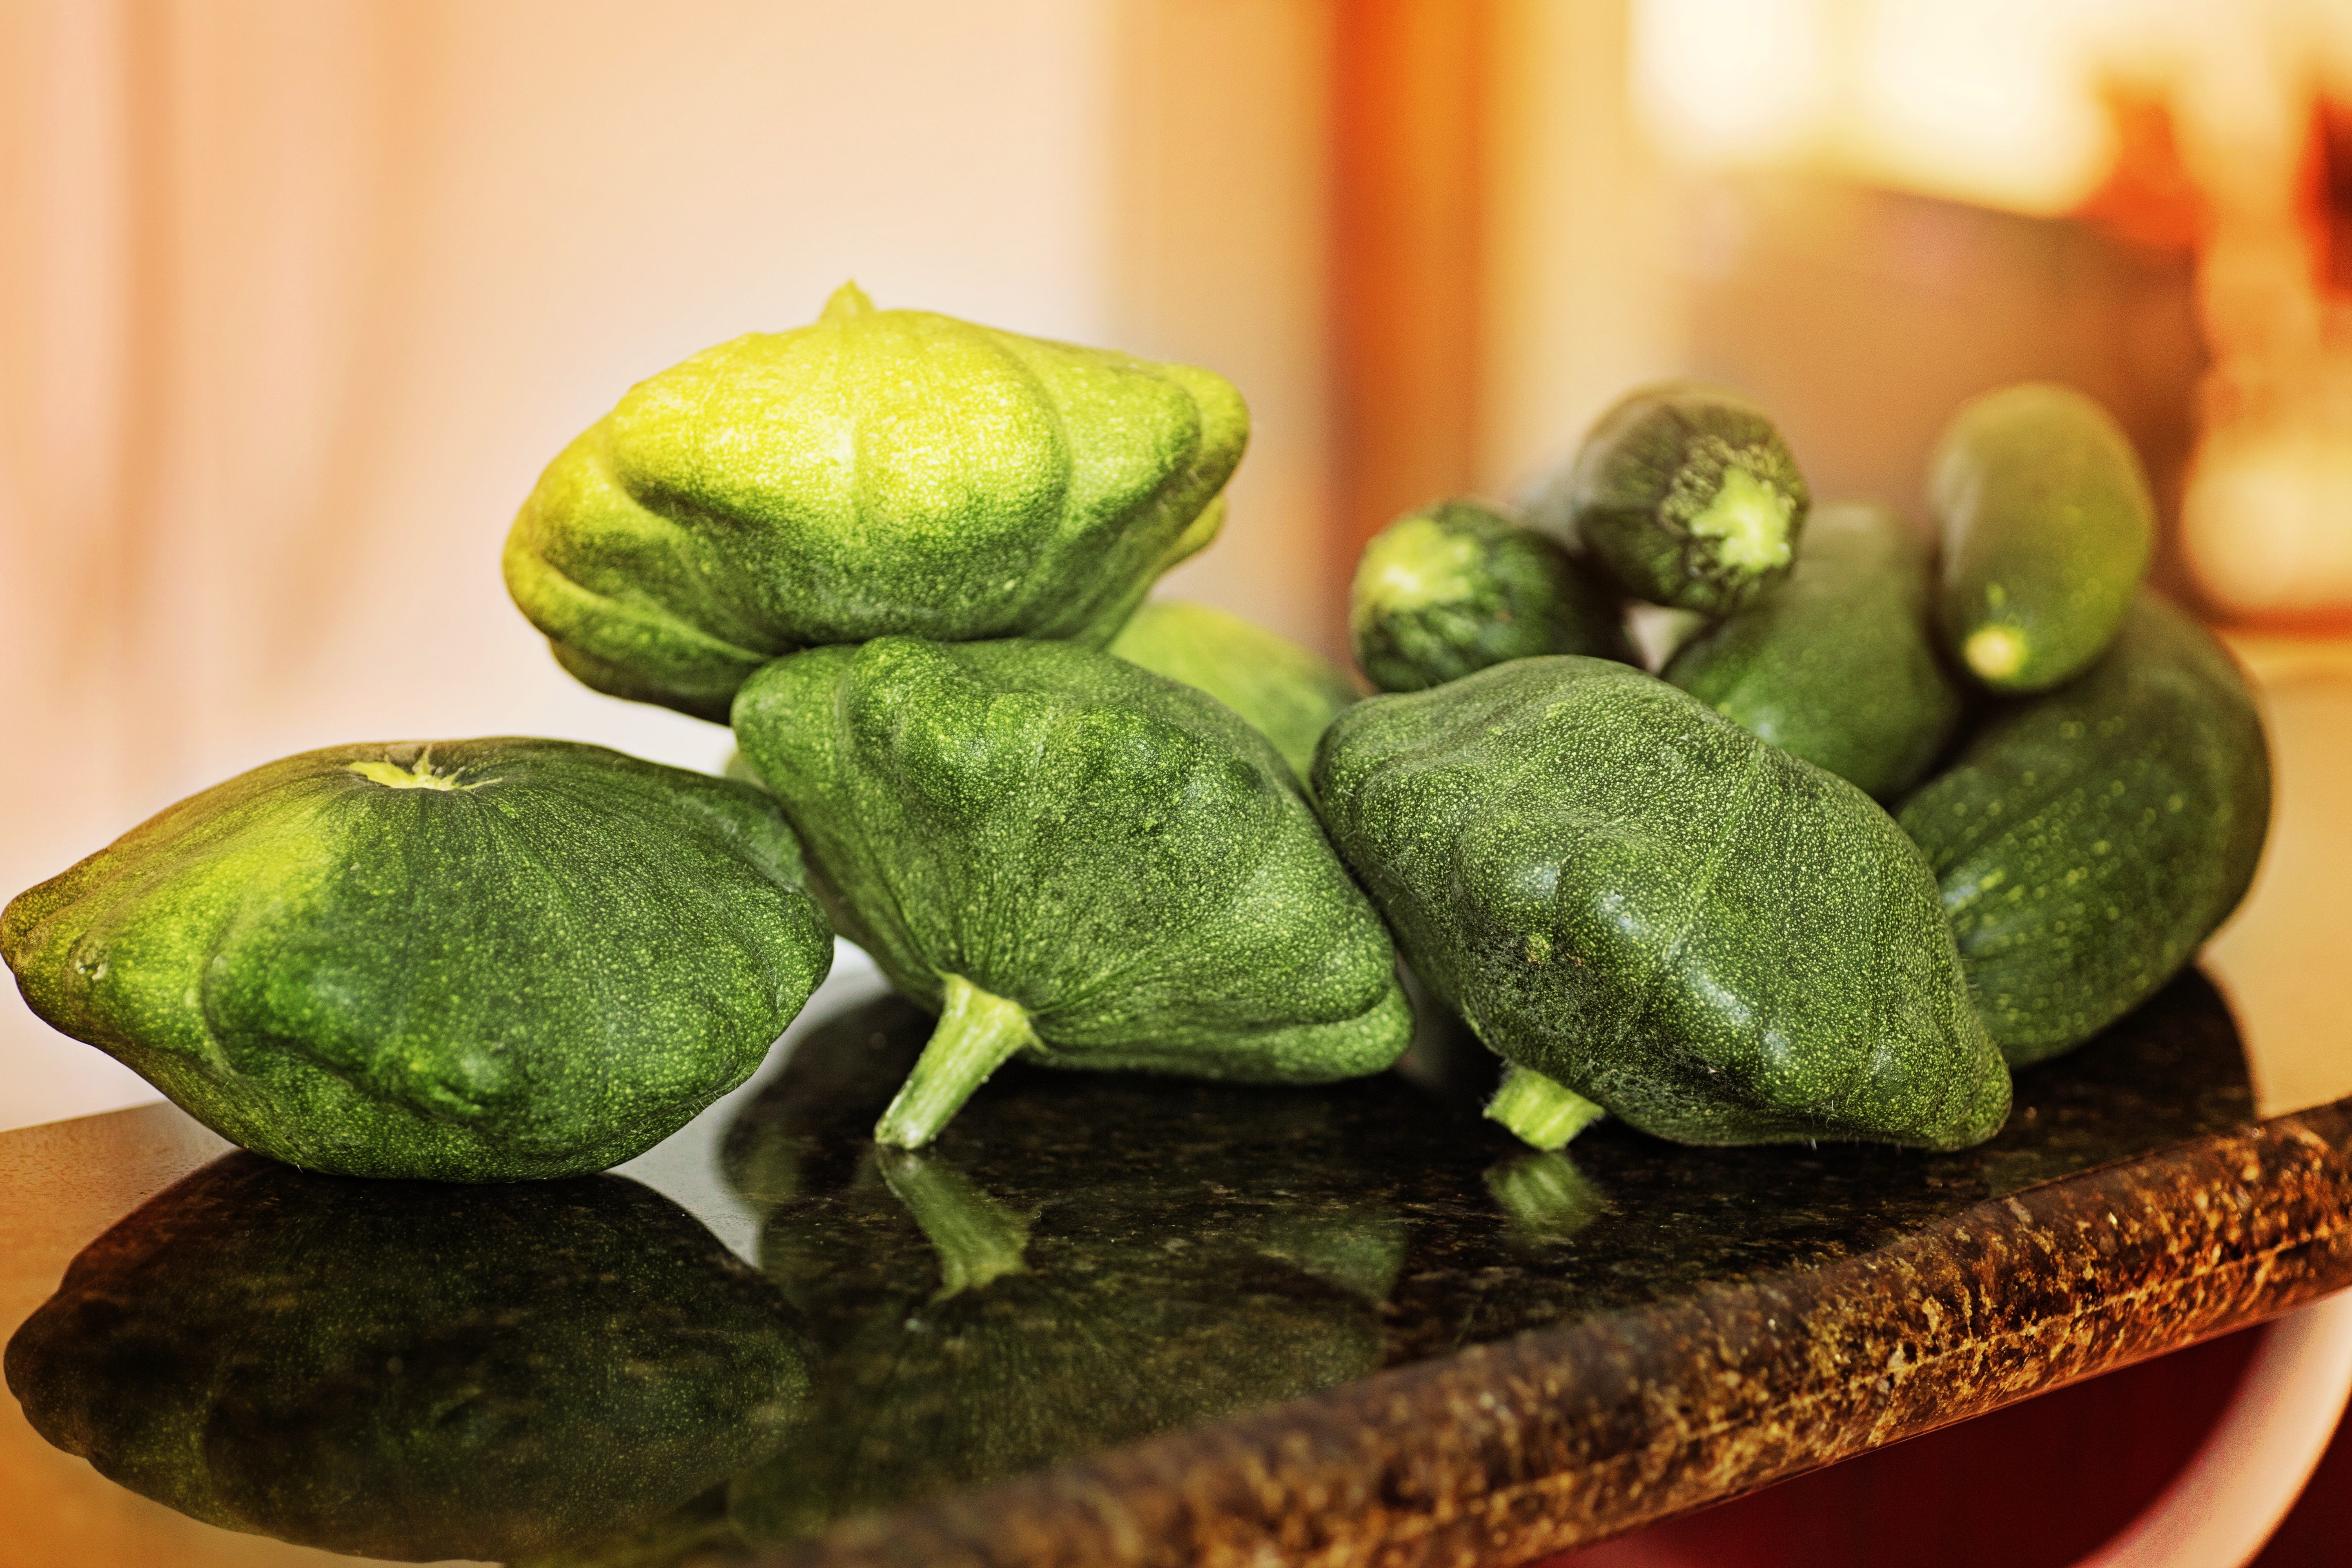
nature, plant, fall, flower, summer, ripe, meal, food, green, produce, vegetable, natural, autumn, fresh, yellow, lifestyle, gourmet, healthy, squash, gourd, thanksgiving, happiness, nutrition, dinner, vegan, vegetarian, raw, zucchini, diet, healthy eating, organic, august, macro photography, flowering plant, eating healthy, healthy diet, land plant